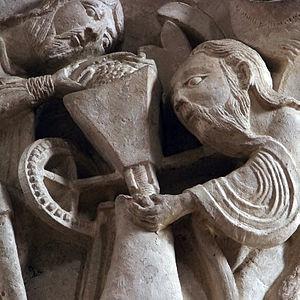
Chapiteau de la nef (2ème moitié du 12ème siècle), 4ème pile côté Sud: le Moulin Mystique, détail. Basilique Sainte-Marie-Madeleine de Vézelay.